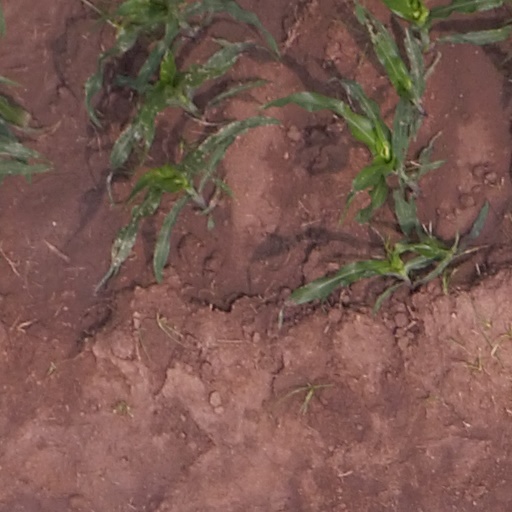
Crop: maize; corn